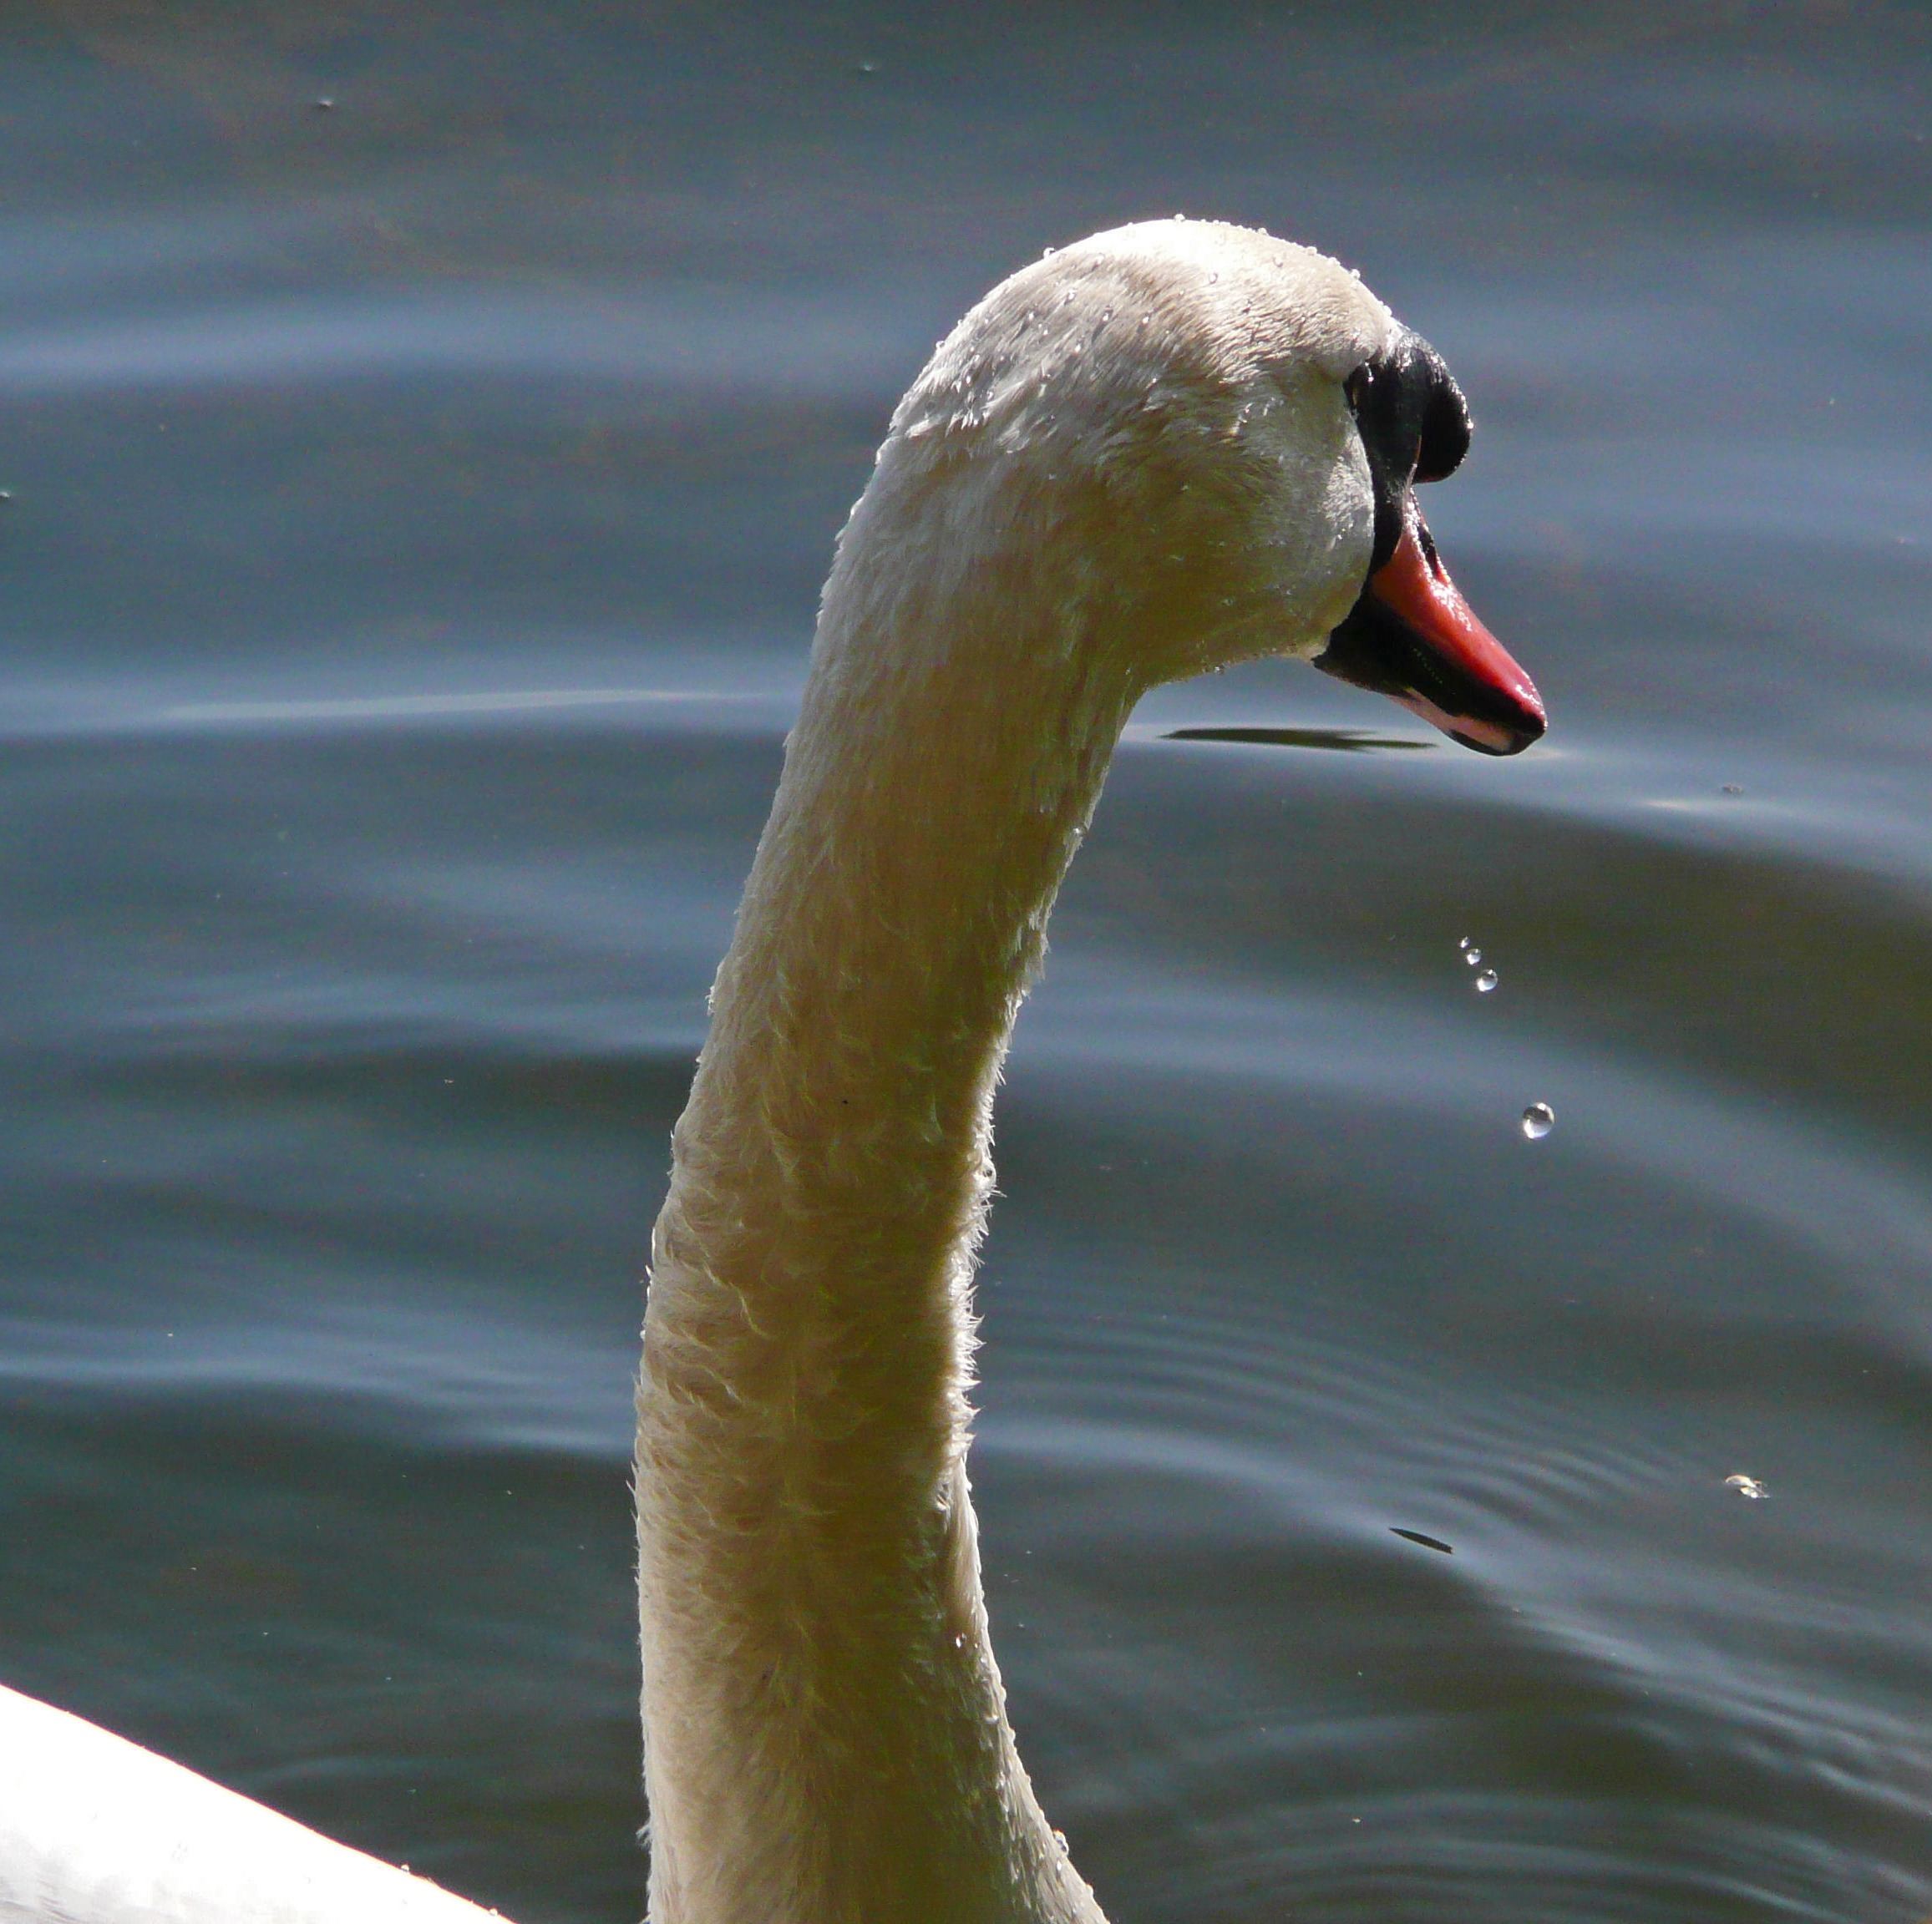
water, nature, bird, wing, animal, wildlife, beak, fauna, swan, vertebrate, waterfowl, water bird, black swan, ducks geese and swans